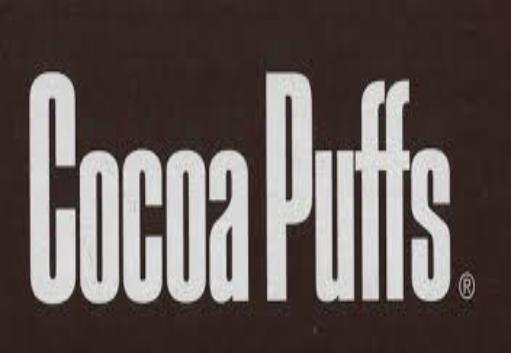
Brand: Cocoa Puffs
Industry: Food